Anton Schrödl

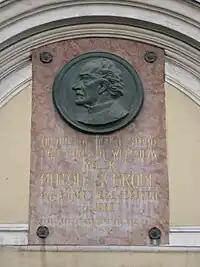
Commemorative plaque at his birthplace

Anton Schrödl (19 February 1820, Schwechat - 5 July 1906, Vienna) was an Austrian painter of animals and genre scenes.